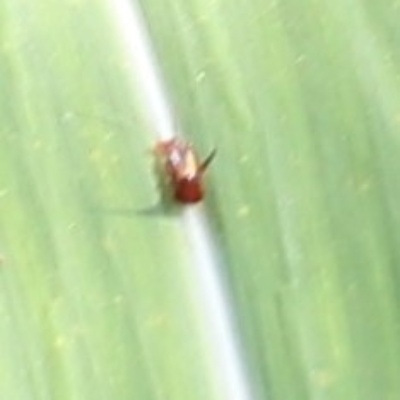
Crop: Maize
Condition: grasshoper